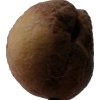
Label: peach